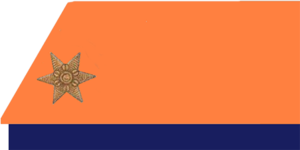
Sous-lieutenant d'infanterie autriche-Hongroise
Les forces terrestres impériale et royale était la force terrestre de l'empire d'Autriche-Hongrie, de 1867 à la chute de l'empire en 1918.